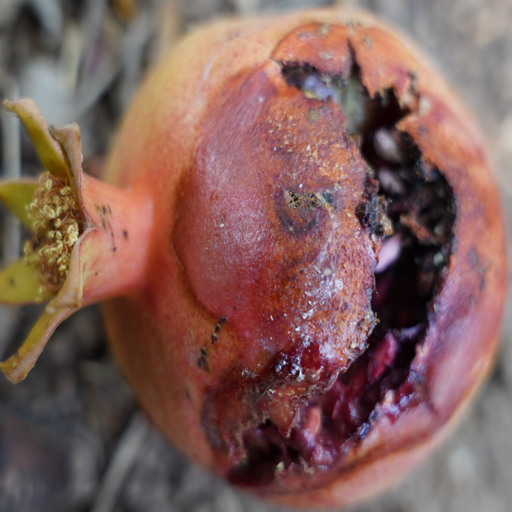
Label: Ectomyelois ceratoniae